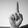
ASL letter: D